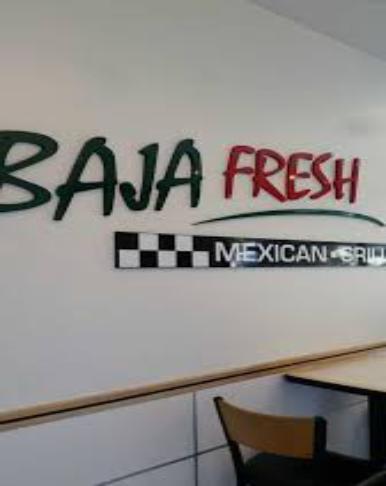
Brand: Baja Fresh
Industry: Food